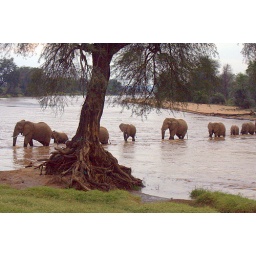
Single File, elephants crossing the river - safari in Samburu National Park, Kenya, east Africa